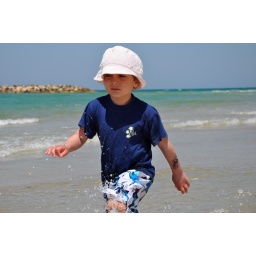
Little boy in white hat